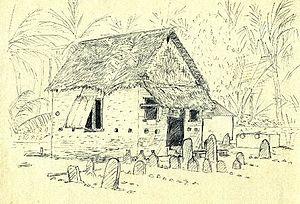
Cet article aborde différents aspects de la culture des Maldives.